Swing Around the Circle

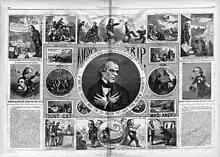
"Andy's Trip," a lampooning of Johnson's "Swing Around the Circle" campaign tour by cartoonist Thomas Nast

Swing Around the Circle is the nickname for a speaking campaign undertaken by U.S. President Andrew Johnson between August 27 and September 15, 1866, in which he tried to gain support for his obstructionist Reconstruction policies and for his preferred candidates (mostly Democrats) in the forthcoming midterm Congressional elections. The tour's nickname came from the route that the campaign took: "Washington, D.C., to New York, west to Chicago, south to St. Louis, and east through the Ohio River valley back to the nation's capital".